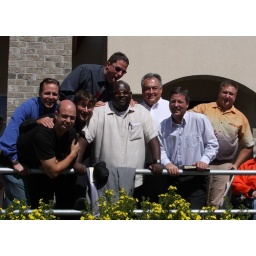
Doug is licking Jesse's head. Sherman is behind Jes to the right, Kyle is in the yellow shirt, Adrian is in black on the left.